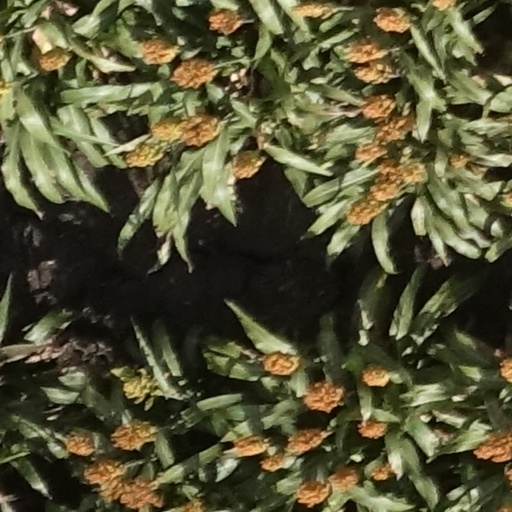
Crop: sorghum